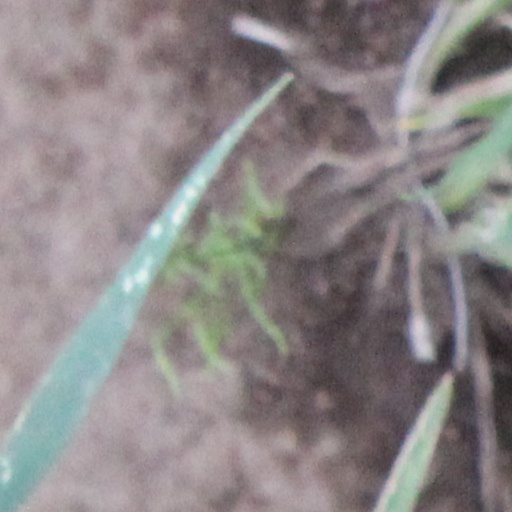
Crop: wheat